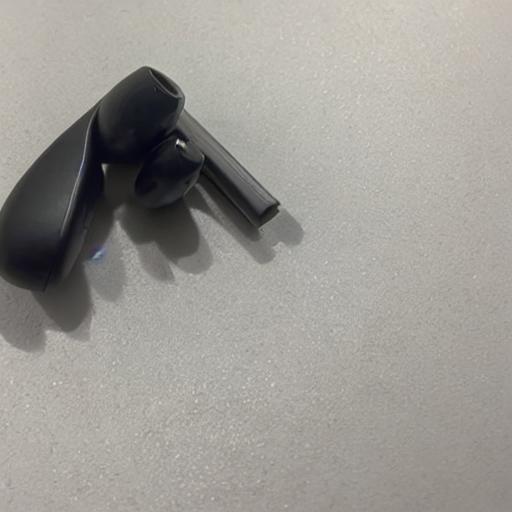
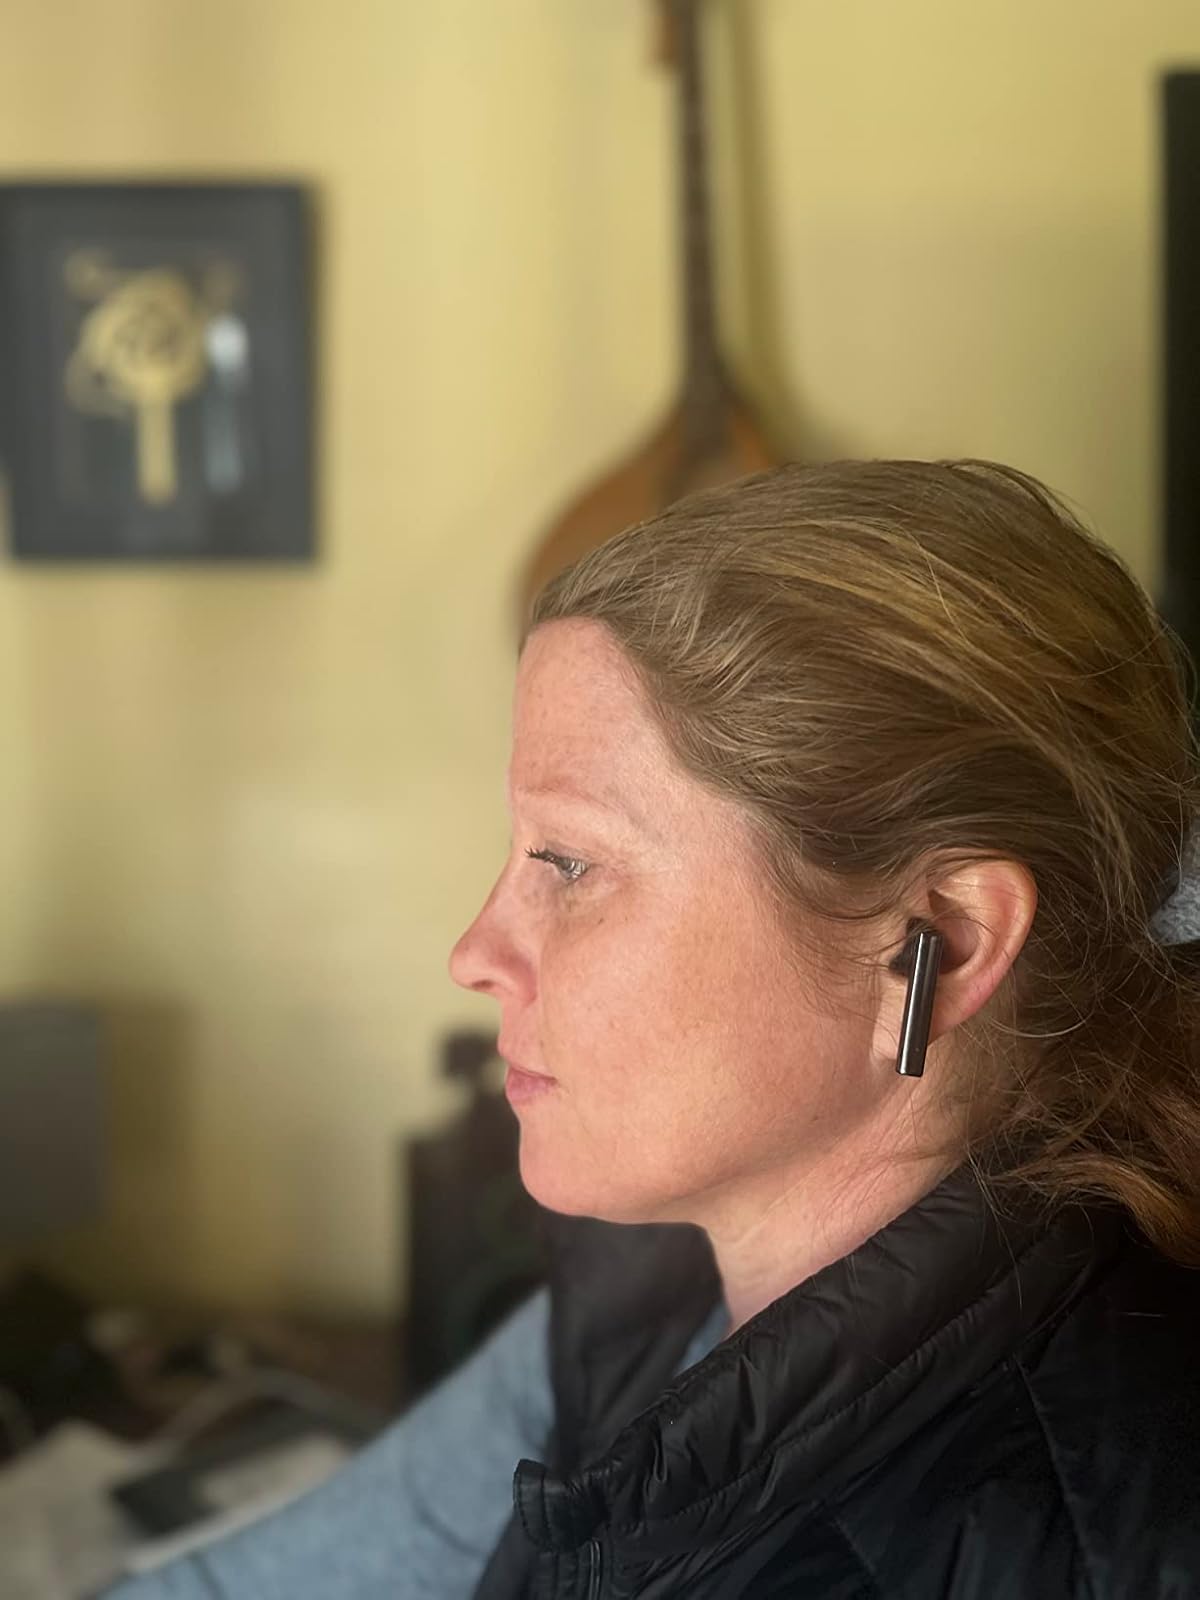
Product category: earbuds
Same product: no